Sharlene Wells Hawkes

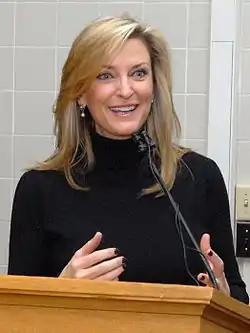
Wells speaks to the Utah National Guard in 2009

Sharlene Wells (born March 16, 1964) is a Paraguayan-American author, singer, and reporter from Salt Lake City, Utah who was Miss America 1985. She worked with ESPN from 1987 to 2002 and was appointed by the U.S. Secretary of Defense to the Defense Advisory Committee on Women in the Armed Forces in 2015.